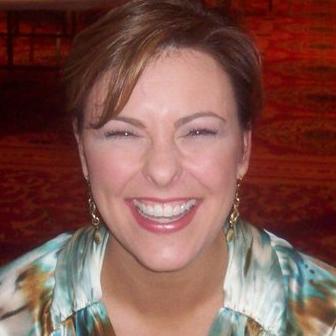
Age: 33